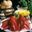
Label: lobster